Michiel Sweerts

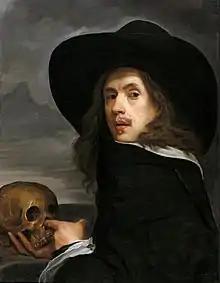
"Self-portrait",

Michiel Sweerts or Michael Sweerts (29 September 1618 – 1 June 1664) was a Flemish painter and printmaker of the Baroque period, who is known for his allegorical and genre paintings, portraits and tronies. The artist led an itinerant life and worked in Rome, Brussels, Amsterdam, Persia and India (Goa).